Southend Pier

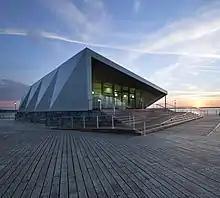
Southend Pier Royal Pavilion

Southend Council invested in the pier during the 21st century to restore it as a visitor attraction, with funding coordinated by the "S-SHAPE" (Southend Seafront, High Street and Pier Enhancements) project. A bid for European Objective 2 funding was agreed in principle in October 1999, to spend money on improving the area around the town centre and pier.